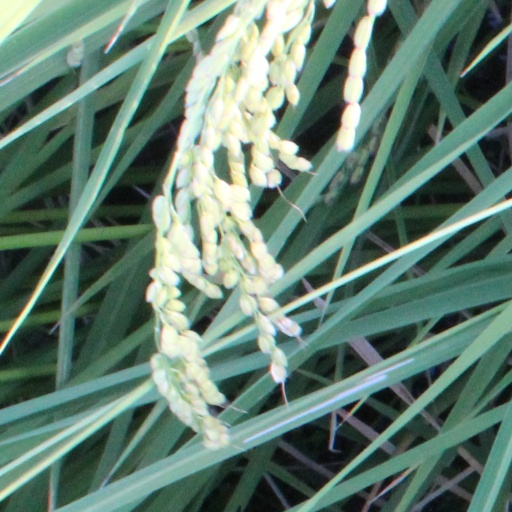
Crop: rice